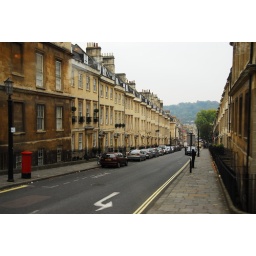
street in the city of bath